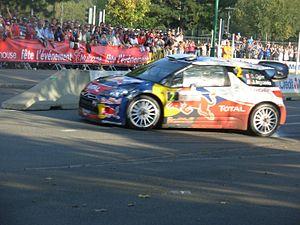
La Citroën DS3 WRC de l'équipe Sébastien OGIER/Julien Ingrassia lors de l'épreuve spéciale 17 du WRC-Rallye de France-Alsace à Mulhouse
Le Rallye de France-Alsace 2011, disputé du 29 septembre au 2 octobre 2011 en Alsace, est la 11ᵉ manche de la saison 2011 du championnat du monde des rallyes. Il s'agit de la deuxième édition du Rallye de France-Alsace, qui remplace en 2010 le Tour de Corse en tant que manche française du championnat du monde WRC.